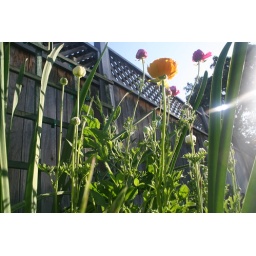
I planted a ton of bulbs in my flower box and this weeks heat brought everything up and out!